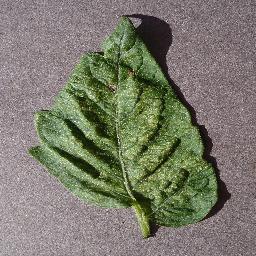
Label: Tomato___Spider_mites Two-spotted_spider_mite